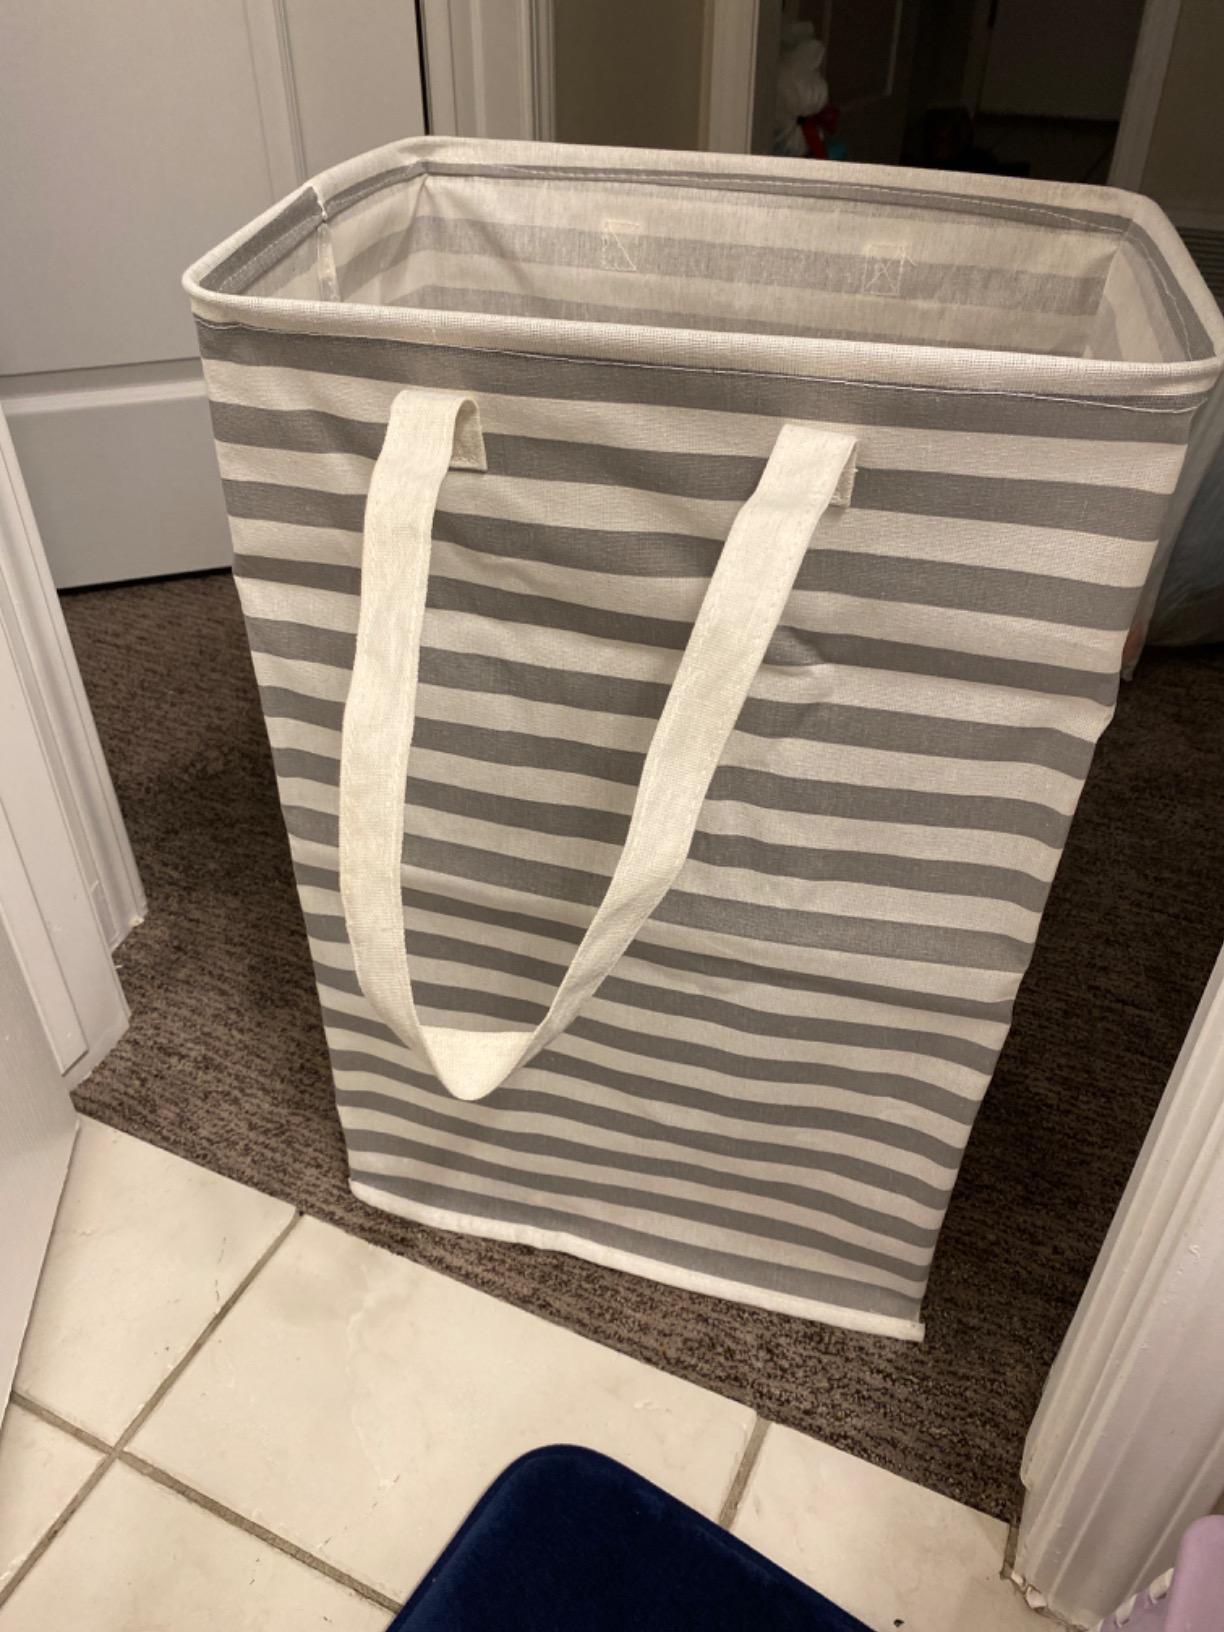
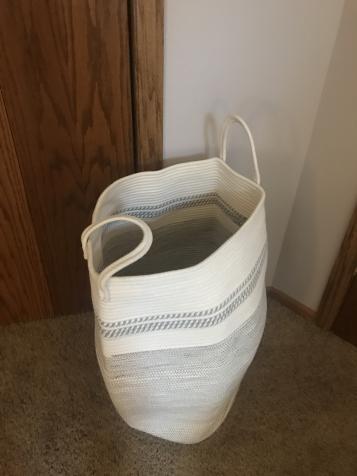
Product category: items_hamper
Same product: no